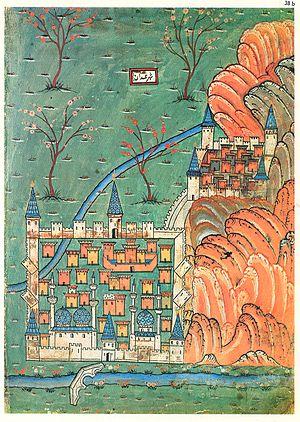
L'histoire du peuple kurde en tant que groupe ethnolinguistique débute dans les régions montagneuses du sud du Caucase ; cette aire géographique est dénommée Kurdistan. Il y a différentes hypothèses quant à l’identité des ancêtres des Kurdes, entre autres les Kardouques ou Carduchoi de l’Antiquité classique. Les plus anciennes dynasties kurdes connues sous autorité musulmane sont les Hasanwayhides, les Marwanides et les Shaddadides, suivies de la dynastie des Ayyoubides fondée par Saladin. La bataille de Chaldiran en 1514 est une date importante dans l’histoire kurde, marquant l’alliance des Kurdes avec les Turcs. Le Sharafnameh de 1597 est le premier récit de l’histoire kurde.